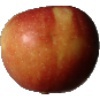
Label: braeburn_apple